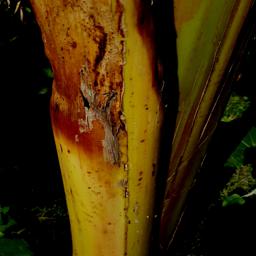
Label: PSEUDOSTEM WEEVIL